One red paperclip

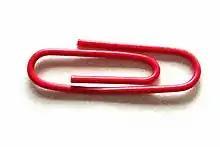
The paperclip that Kyle MacDonald used to start the series of trades by which eventually he traded for a house.

One red paperclip is a website created by Canadian blogger Kyle MacDonald, who traded his way from a single red paperclip to a house in a series of fourteen online trades over the course of a year. MacDonald was inspired by the childhood game "Bigger, Better". His site received a considerable amount of notice for tracking the transactions. "A lot of people have been asking how I've stirred up so much publicity around the project, and my simple answer is: 'I have no idea, he told the BBC. The story has inspired countless copycats, who have attempted to trade their way up from a paperclip (or other small items) to something expensive, with varying degrees of success.